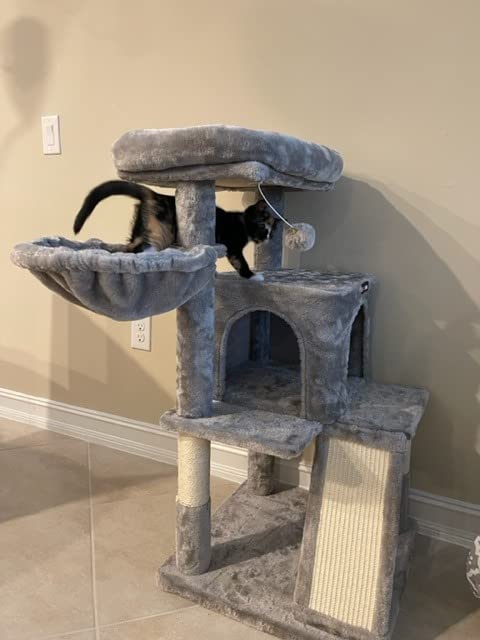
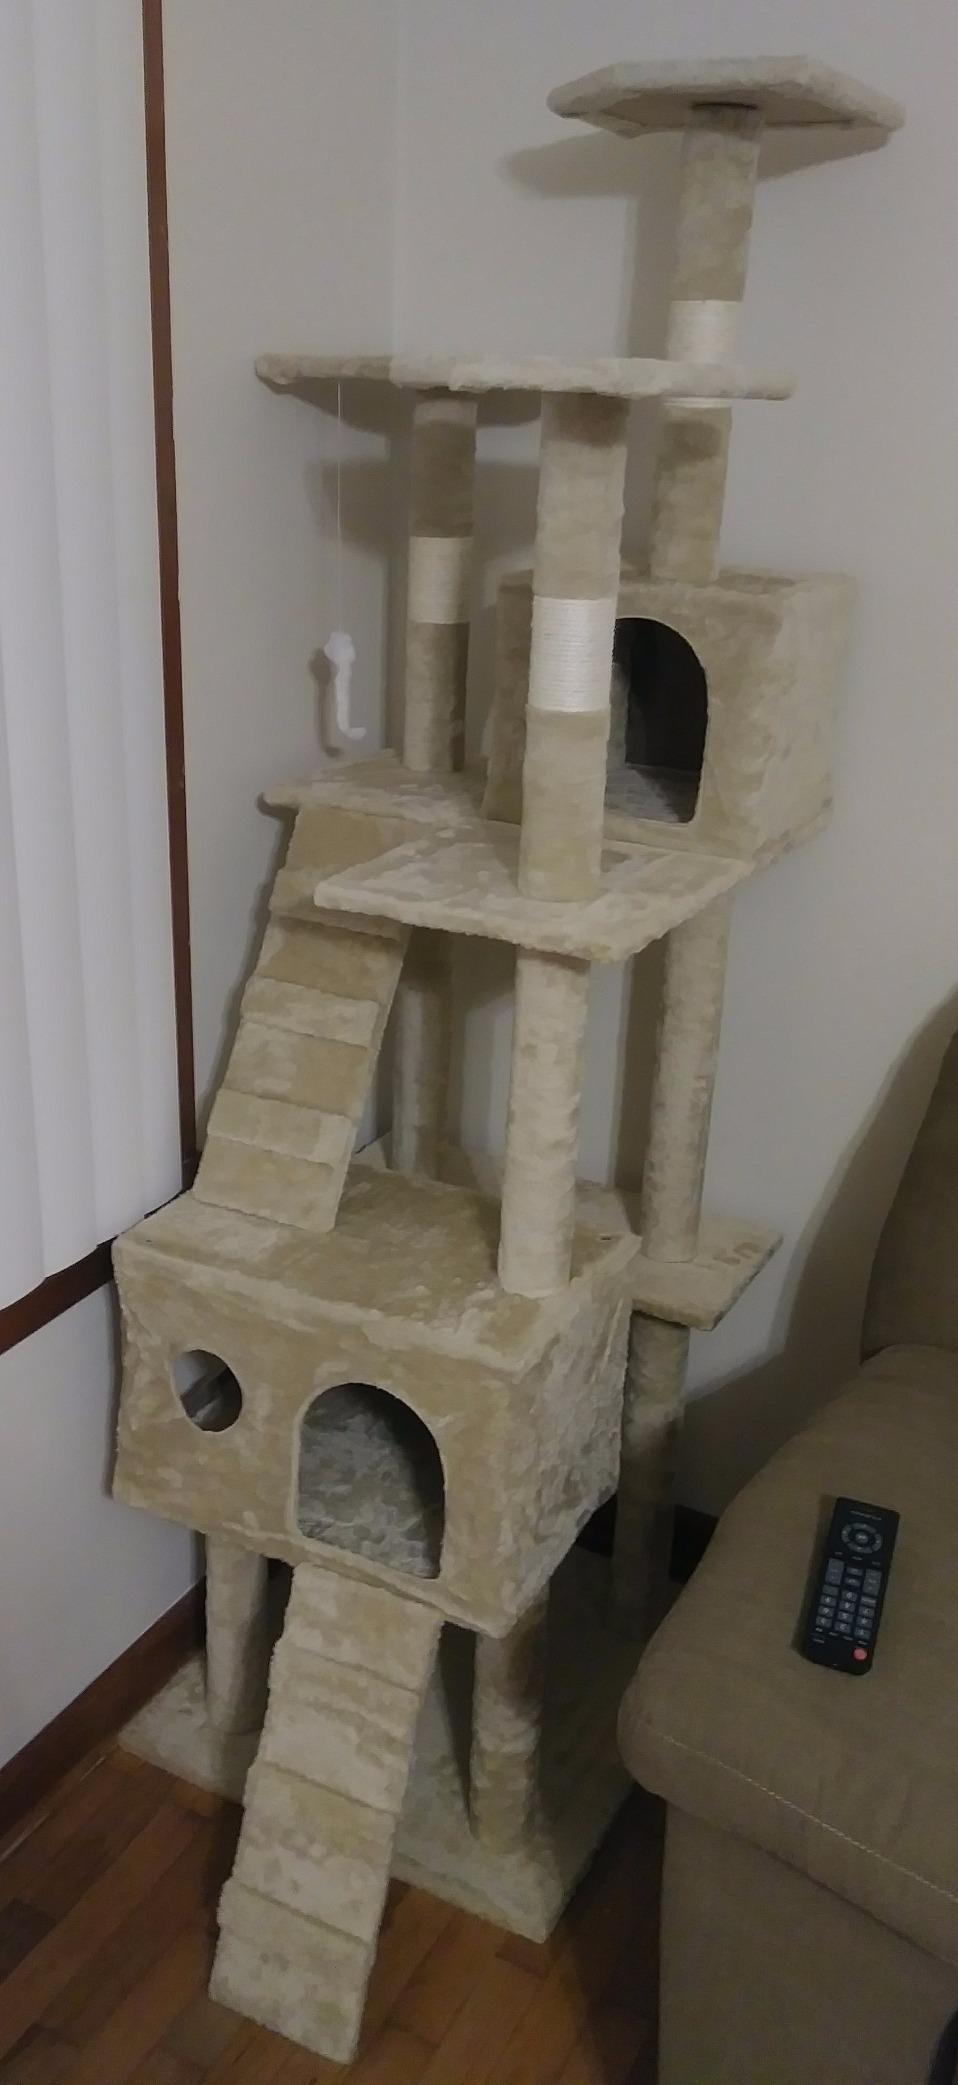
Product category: items_cat tree
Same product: no